Answer in natural language. Which object is closer to the camera taking this photo, framed monochromatic wall decor painting (highlighted by a red box) or brown wooden table (highlighted by a blue box)? Choose between the following options: brown wooden table (highlighted by a blue box) or framed monochromatic wall decor painting (highlighted by a red box)
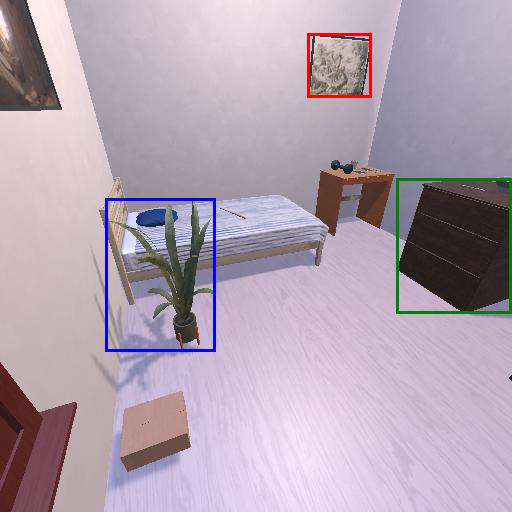
<answer>brown wooden table (highlighted by a blue box)</answer>